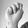
ASL letter: N